Gerard Thomas

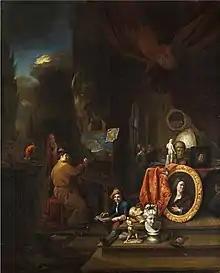
Gerard Thomas: "The painter in his studio"

Gerard Thomas (1663–1721) was a late Flemish Baroque painter who specialized in studio and picture gallery interiors. He became a master in Antwerp's Guild of St. Luke in 1688–89, and was dean twice. Many of his paintings reflect a trend in Antwerp painting around 1700 that shows artists—often historical masters from earlier in the century like Peter Paul Rubens, Anthony van Dyck or Jacob Jordaens—in their studios, surrounded by paintings and sculptures, and teaching the craft to a young apprentice. The masters are often only hinted by the works of art pictured in the painting itself, however.